Grzegorz Miętus

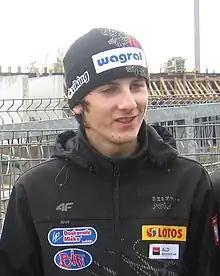
Grzegorz Miętus at 4th "Solidarność" Cup in Zakopane, Poland

Grzegorz Miętus (born February 20, 1993, in Zakopane) is a Polish ski jumper.